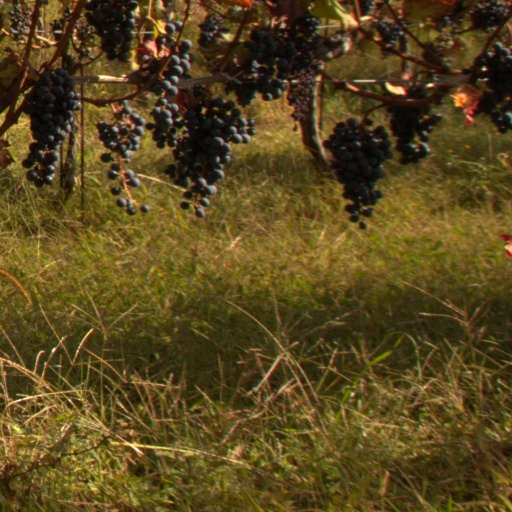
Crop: grape